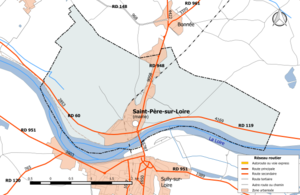
Carte du réseau routier de la commune de fr:Saint-Père-sur-Loire.
Saint-Père-sur-Loire est une commune française située dans le département du Loiret en région Centre-Val de Loire.